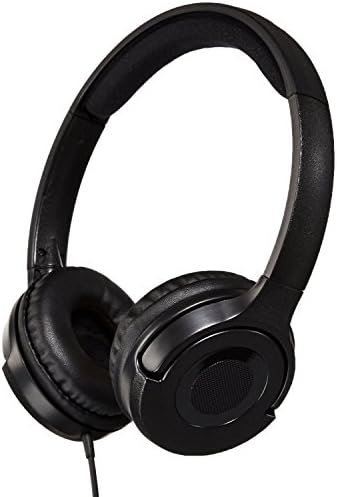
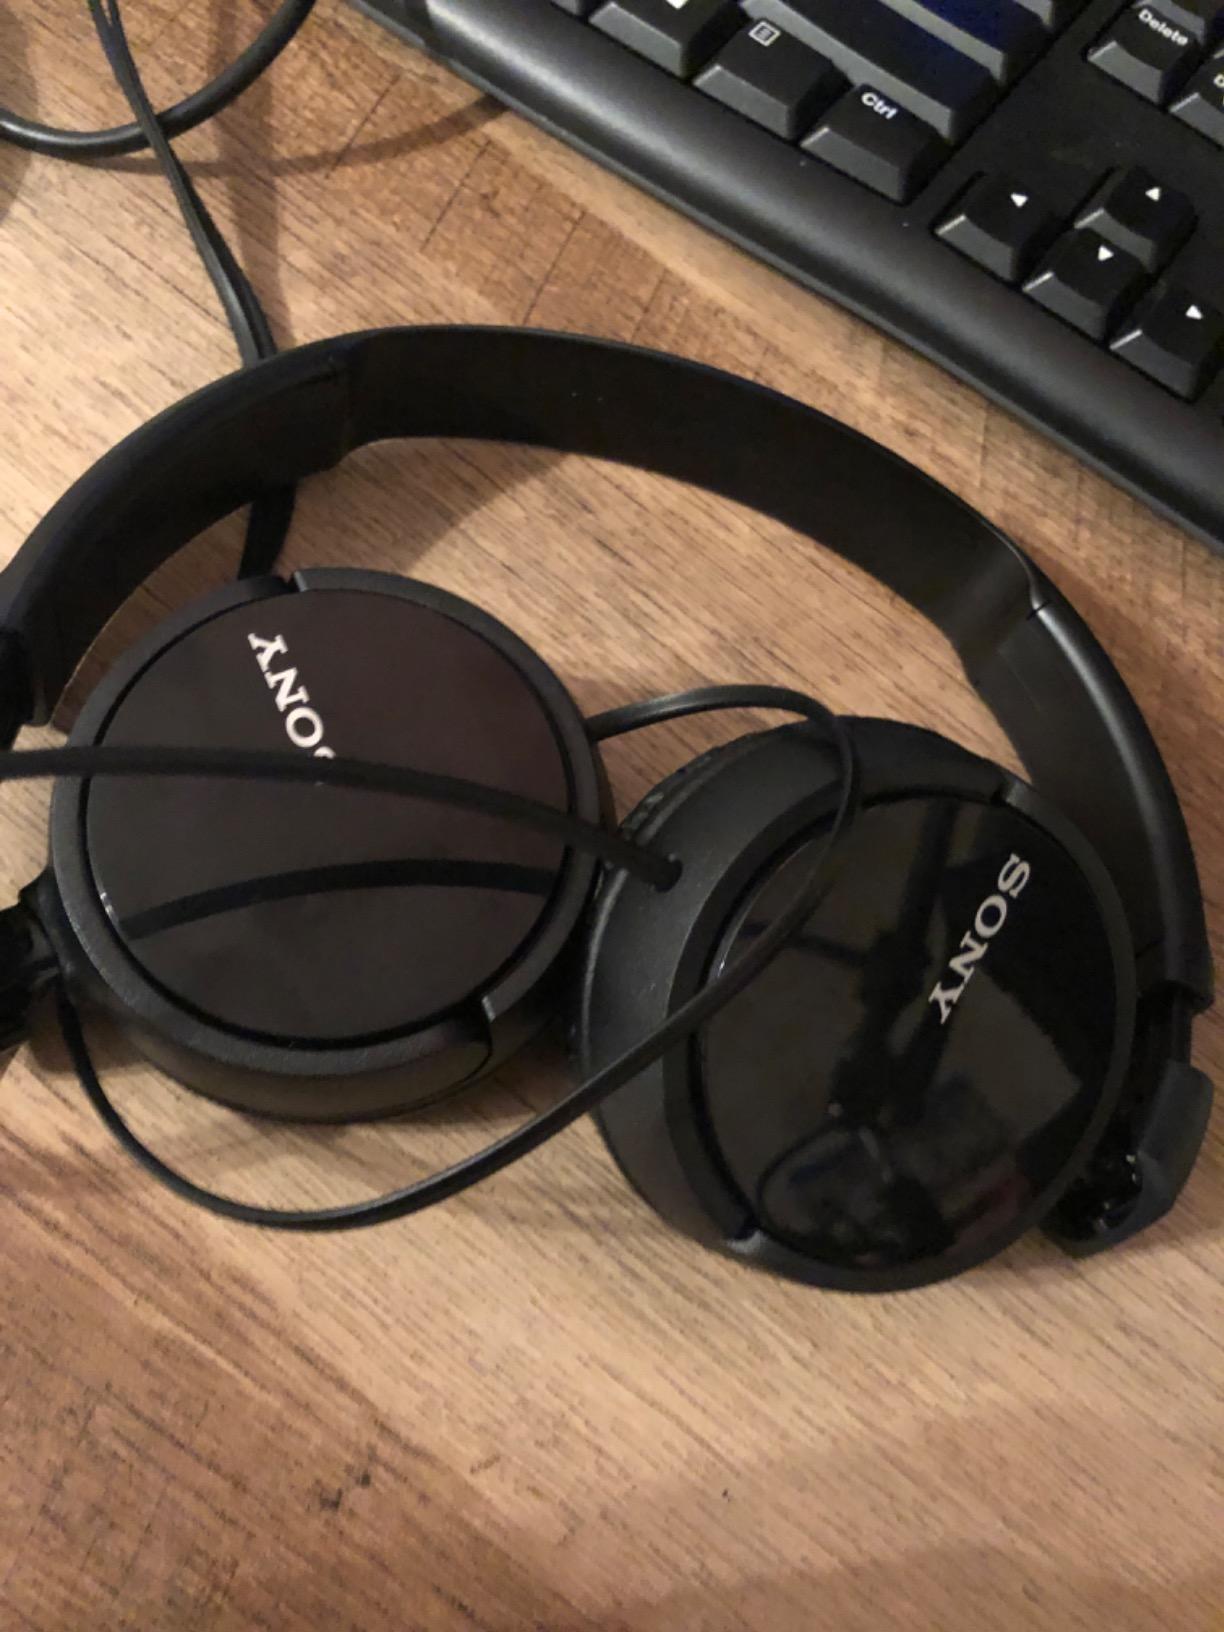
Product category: headphones
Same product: no